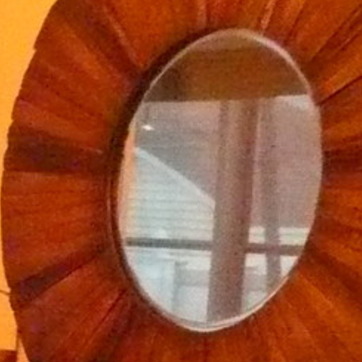
Material: mirror